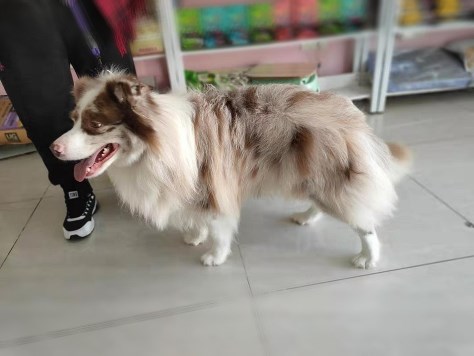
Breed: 2594-n000109-Border_collie